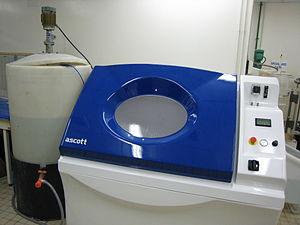
Chambre à brouillard salin (alimentée par un réservoir de solution saline à 5
La température et l’humidité sont les principales grandeurs physiques dont les variations ont une influence fondamentale sur les caractéristiques physico-chimiques et mécaniques d’un matériau. Cette science complexe impose une implication scientifique, normative et technologique dans tout développement de matériaux employés dans tous les domaines. Afin d’étudier l’évolution des caractéristiques techniques d’un échantillon, ou plus généralement pour tester les effets de certaines conditions sur une substance chimique, un produit industriel, un montage, un composant électronique, etc., l’expérimentateur utilise une chambre d’essai en laboratoire. C’est un espace clos d'environ un à mille litres de capacité, souvent isolé et à ventilation forcée pour optimiser l’homogénéité et réduire la stratification thermique. On distingue les chambres ou enceintes :
L'essai au brouillard salin, aussi nommé test brouillard salin, est une évaluation standardisée de la résistance à la corrosion de matériaux métalliques, que ce soit avec ou sans revêtement, temporaire ou permanent, de protection contre la corrosion.
La plupart des polymères organiques sont, de par leur structure caténaire, considérés comme des composés « vivants », car sensibles à leur environnement et sujets au vieillissement. La dégradation d'un polymère est le changement, généralement non désiré, de ses propriétés physiques et mécaniques, causé par des facteurs environnementaux plus ou moins agressifs : attaque d'un produit chimique tel un acide concentré, dioxygène, chaleur, radiation, eau, contrainte, etc. Ensemble, ces facteurs agissent souvent en synergie. La dégradation peut rendre le matériau inutilisable.